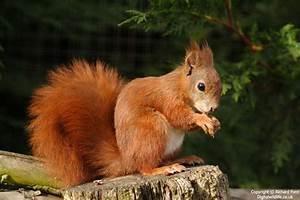
squirrel